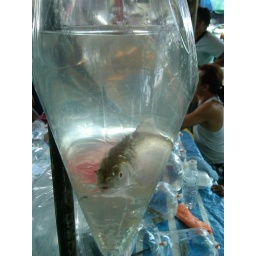
fish in plastic bag pudu market